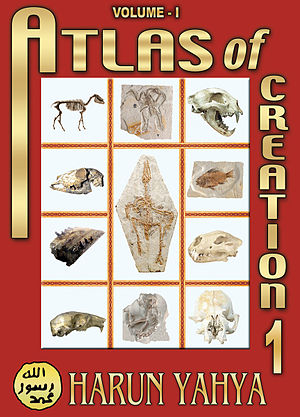
Adnan Oktar / Kreationisme / The Atlas of Creation
Forside på bind 1 af den engelske udgave af The Atlas of Creation (Global Publishing, Istanbul, 2006)
"Adnan Oktar er en tyrkisk forfatter og teleevangelist, også kendt som Harun Yahya. I vesten er han mest kendt for uopfordret at have sendt sin anti-evolutionsbog, The Atlas of Creation, i tusindvis til politikere, skoler, universiteter og museer i Europa og USA. I hjemlandet Tyrkiet er han også kendt for sin teleevangelisme på sin TV-kanal A9 TV, og hans to organisationer, ""BAV"" - 'Bilim Araştırma Vakfı' og 'Milli Değerleri Koruma Vakfı'.